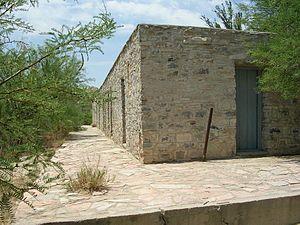
Cabines aux sources chaudes de Boquillas, parc national Big Bend, Texas, États-Unis